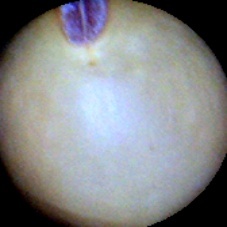
Label: Intact